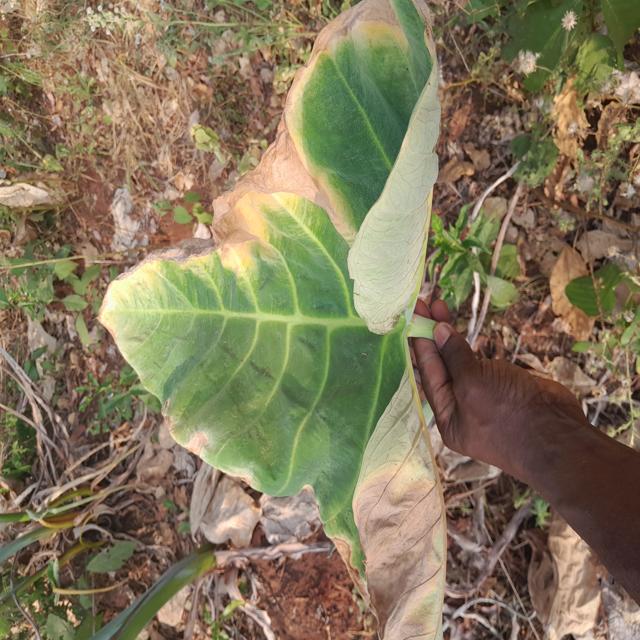
Label: Mid_Blight